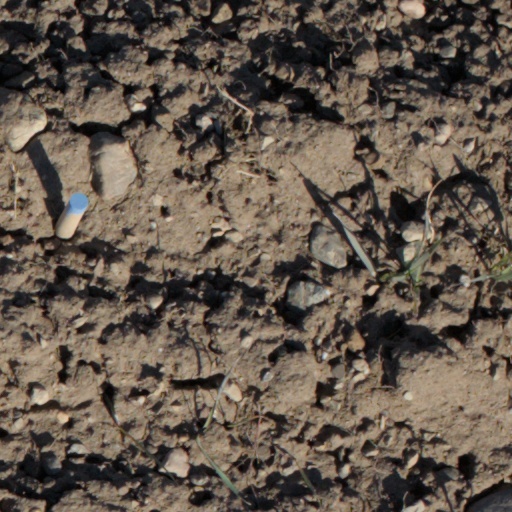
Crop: wheat